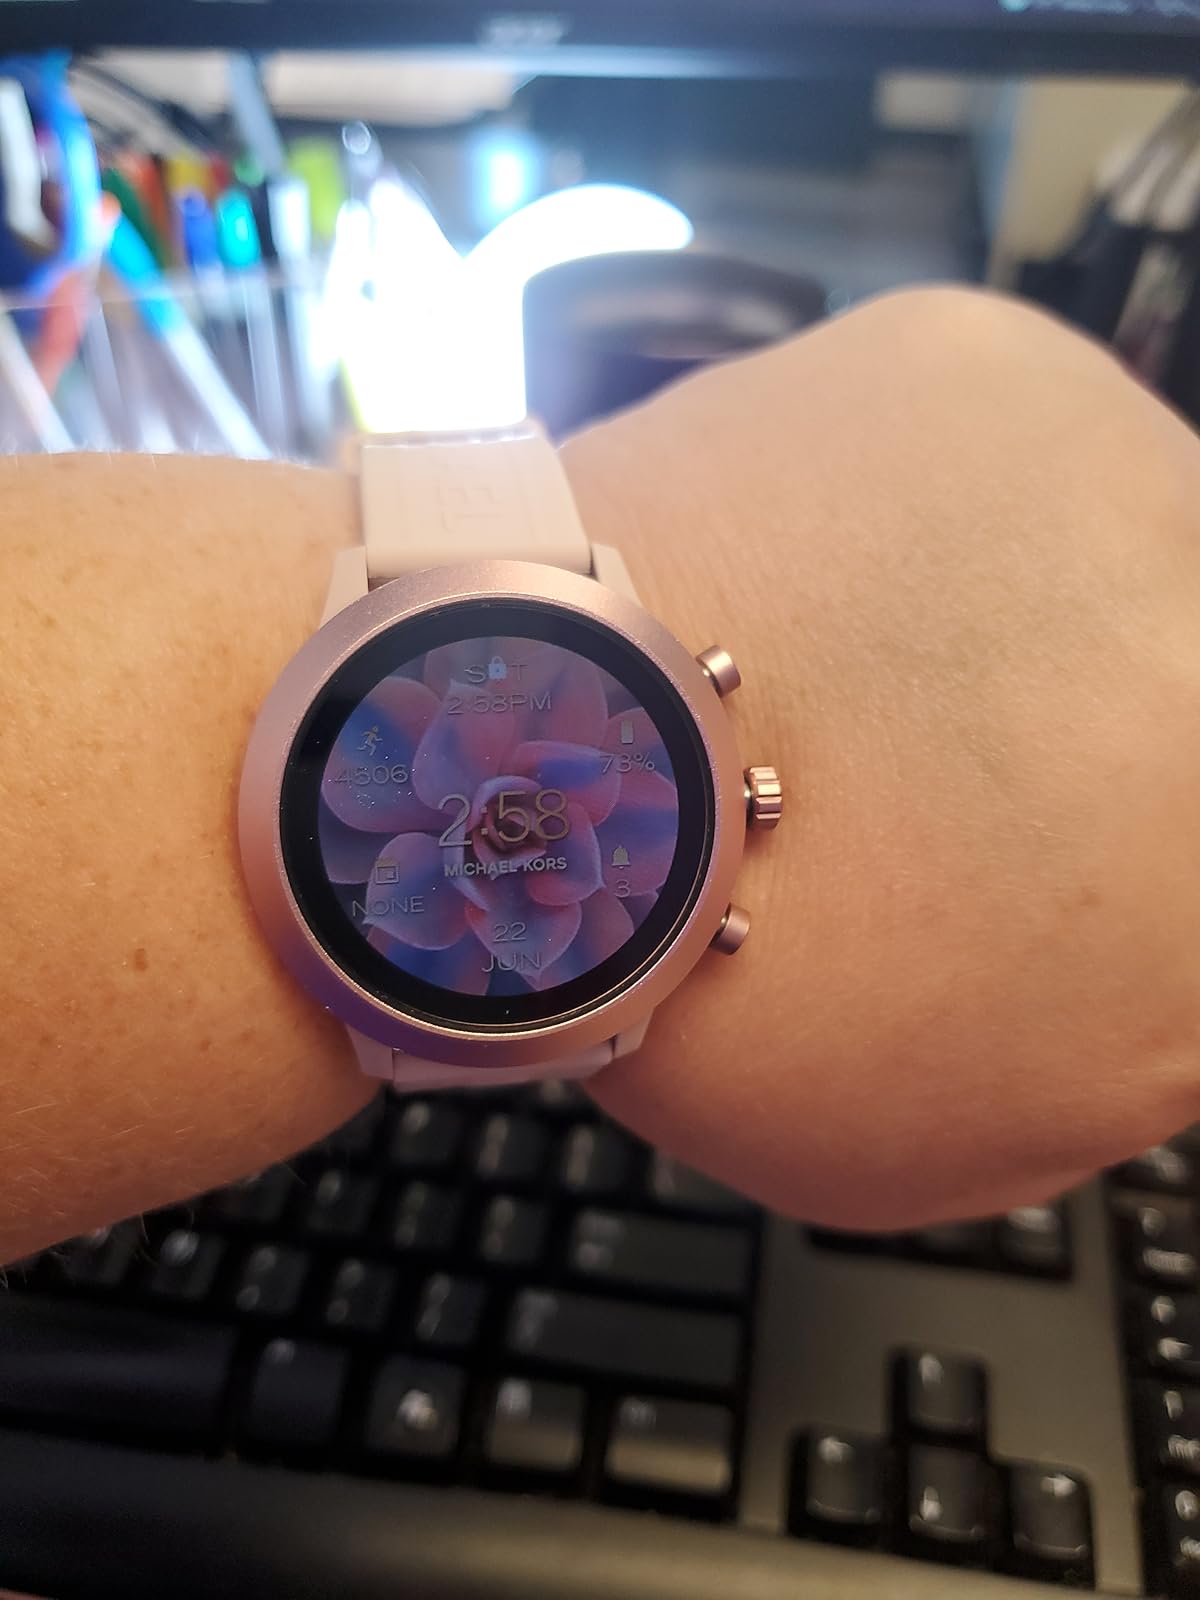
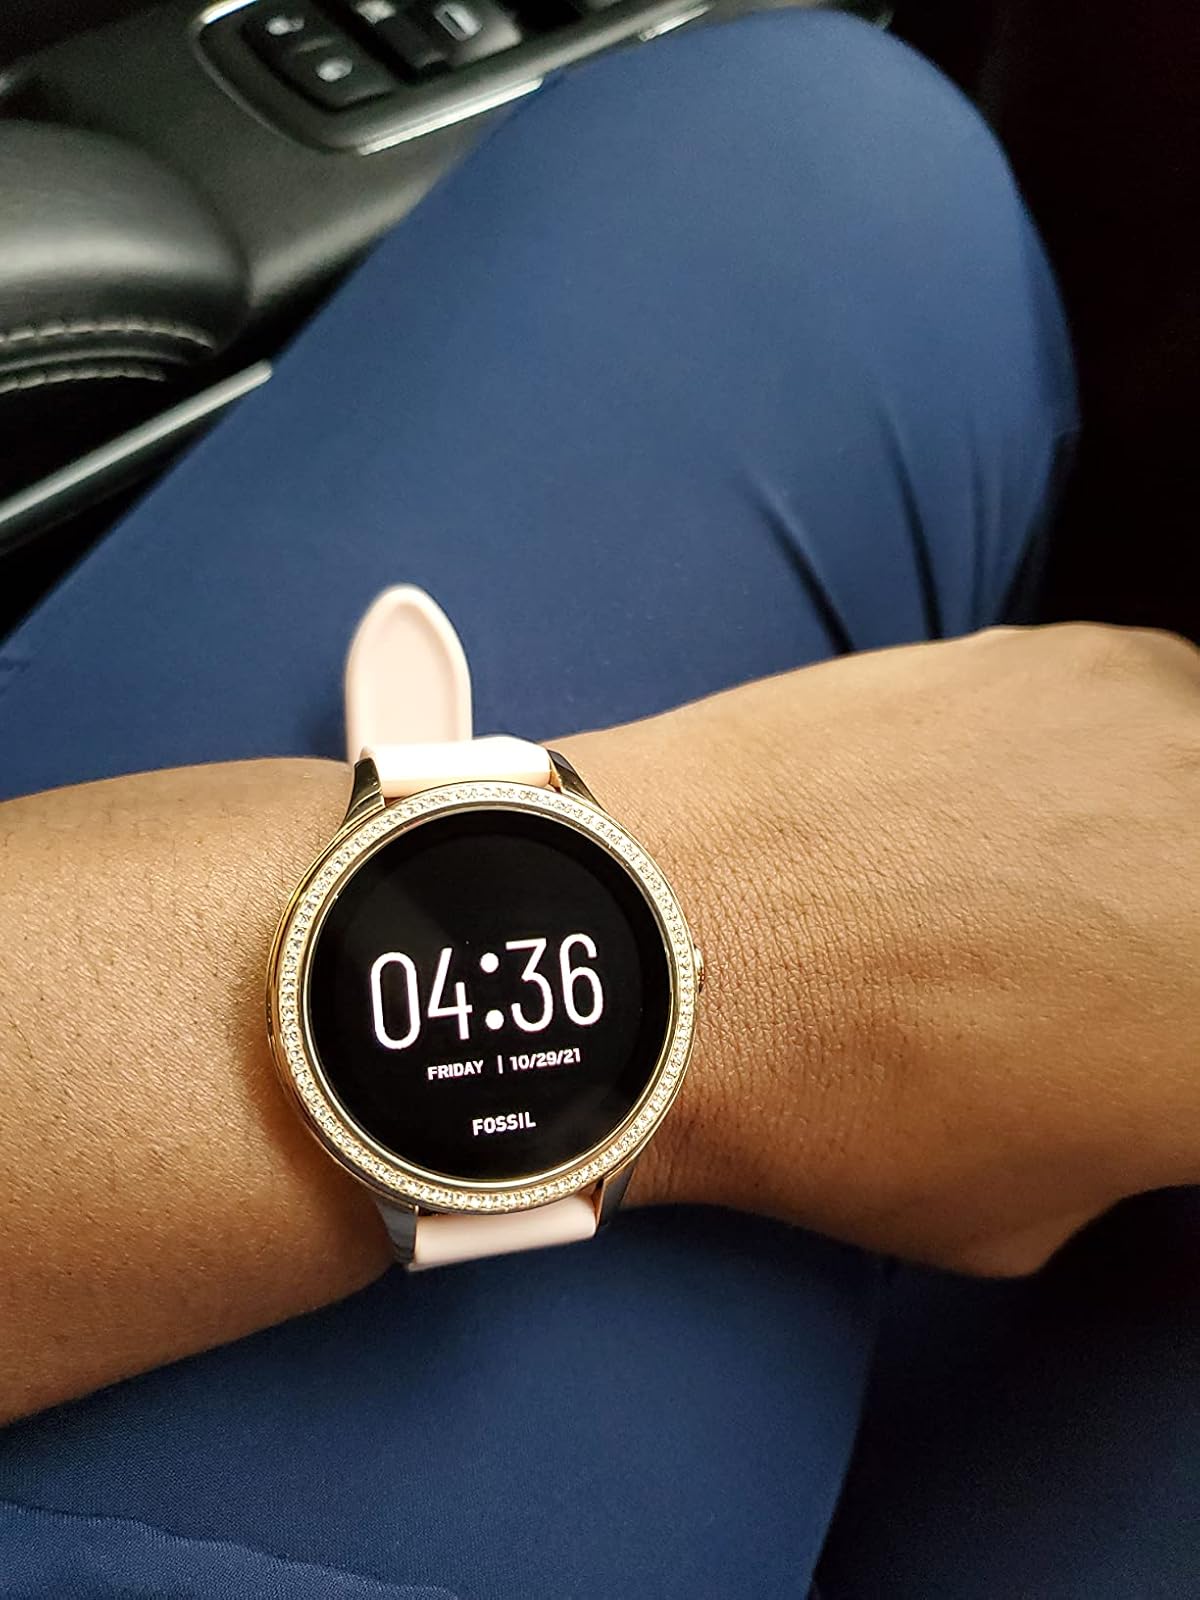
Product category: smartwatch
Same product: no